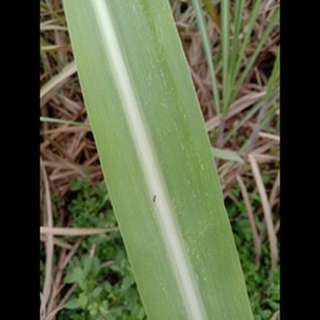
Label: sugarcane_mosaic